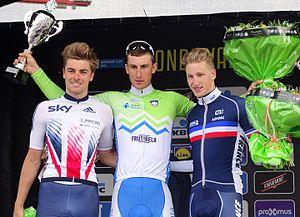
Reportage réalisé le samedi 9 avril à l'occasion du départ et de l'arrivée du Tour des Flandres espoirs 2016 à Audenarde, Belgique.
David Per, né le 13 février 1995 à Dolenje Kronovo, est un coureur cycliste slovène, membre de l'équipe Adria Mobil.
La 21ᵉ édition du Tour des Flandres espoirs a eu lieu le 9 avril 2016. La course fait partie du calendrier UCI Europe Tour 2016 en catégorie 1.Ncup. C'est également la troisième épreuve de l'UCI Coupe des Nations U23 2016.